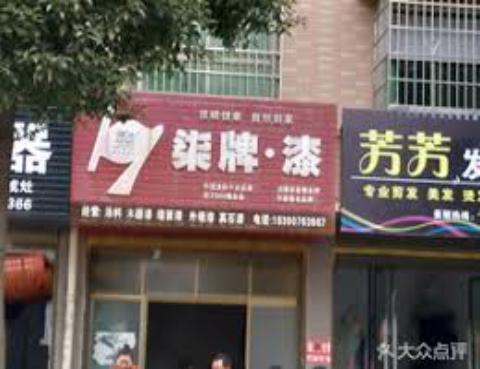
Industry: Clothes